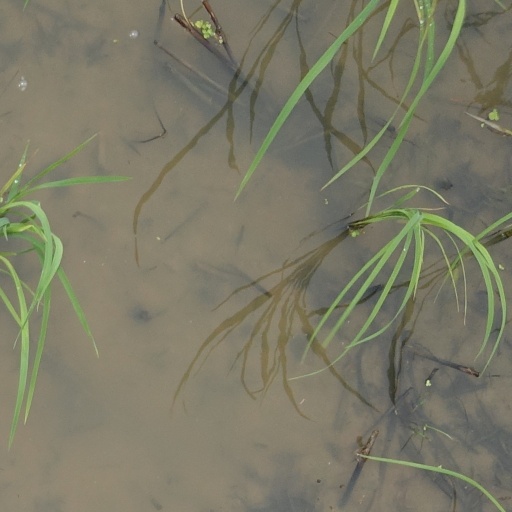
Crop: rice